Model (person)

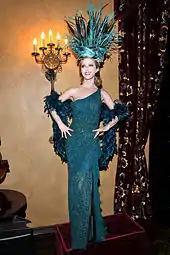
Podium model modelling a dress by Sue Wong

By the mid-1990s, black presence in the modelling world had dramatically decreased. Designers began to favour a consistent aesthetic and elected for skinnier white models. This reality was paved by models such as Kate Moss and Stella Tennant, who provided a more consistent look for the runway. At this time, "the number of working black models in high-profile runway presentation... became so dire that stories began appearing in the mainstream media about the whitewashing of the runway". In response, models like Campbell, Iman, and Bethann Hardison, joined forces throughout the"Diversity Coalition" in an attempt to "call out and accuse prominent fashion houses for snubbing Black and Asian models on the catwalk, editorial spreads, and campaigns". The lack of representation was, in part, due to the belief that "black girls don't push products", which "encouraged people who work directly and indirectly in the industry to speak out on the injustices that go on within it". In the 1990s, it was quite clear that the top designers simply preferred a new aesthetic that excluded models of colour, which resulted in only 6% of runway models to be women of colour. Campbell's Diversity Coalition's primary mission was to "expedite inclusion on the runway by deliberately calling out designers who have executed acts of racism on the runway". According to Campbell, it was their choice to not include black models on the runway and desire a uniformed runway that resulted in a racist act. Although such a dramatic effort to exclude black presence from the fashion world, models like Tyra Banks and Veronica Webb persisted. Banks not only dominated the runway as a teen, she took over countless pop culture platforms. Being the first black model to cover Sports Illustrated, Banks was one of the most prominent models in the early 2000s. Covering "Sports Illustrated", "Elle", "Essence", "Vogue", and walking for Chanel, Chrisitan Dior, and Claude Monanta, Banks was truly dominating the fashion world. In addition, she acted in "Fresh Prince of Bel Air" and created her own reality competition show called America's Next Top Model. In conversation with Trebay of Los the New York Times, Banks stated that her first cover on Sports Illustrated "changed [her] life overnight. You have to think back to remember what that did for an appreciation of black beauty to have a black girl, a girl next door type, on the cover of one of the most mass mainstream magazines of our lives. It was a societal statement, a political statement, and an economic one". Now, models like Joan Smalls, Winne Harlow, Slick Woods, Jasmine Sanders and more are continuing the fight for black presence in the modelling world and using their successors as inspiration.